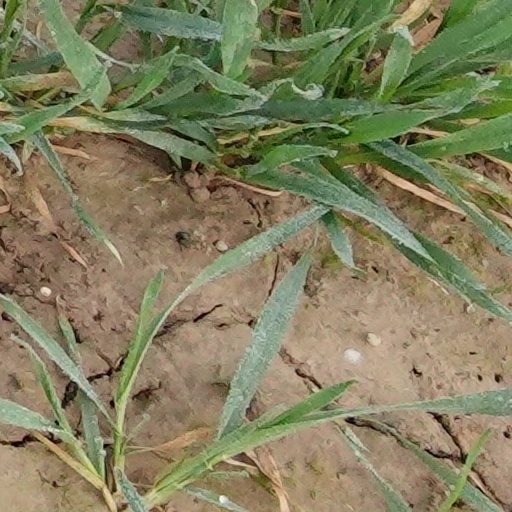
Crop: wheat